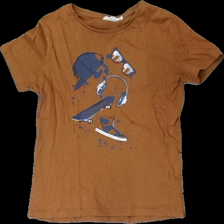
View: front
Type: T-shirt
Category: Children
Brand: Kappahl
Colors: Brown, Grey, White
Material: 100% cotton
Pattern: Other
Cut: Regular
Size: 134
Season: All
Smell: Minor
Damage location: top center
Damage 2 location: bottom center
Price range: <50
Recommended usage: Export
Description: brun t-shirt med keps och annat fram, luktar fuktigt, sned i söm
Comment: luktar fuktigt, sned i söm